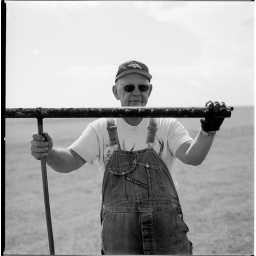
David in Cope, Colo., with his sand green rake for